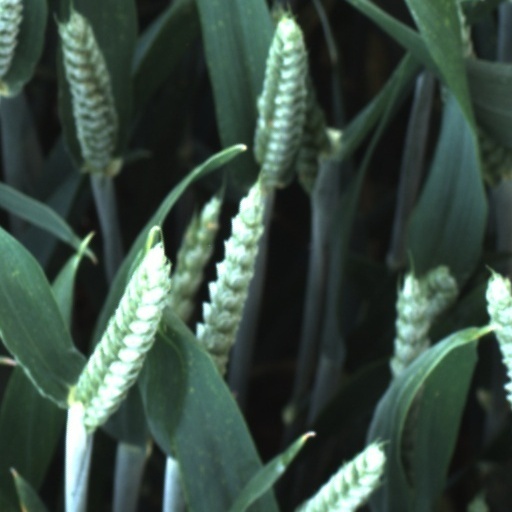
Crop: wheat